Dollarama

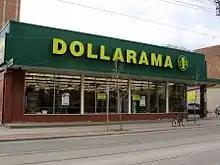
A standalone Dollarama store in Toronto's Parkdale neighbourhood

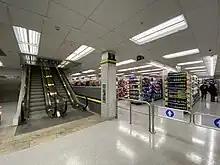
Dollarama in Square One, Mississauga, ON

Many items are priced at $1.00 or less, and initially almost all items were priced as such. In early 2009, Dollarama began to introduce items priced up to $2.00 (including $1.25 and $1.50 price points). Due to the positive response from consumers to the multi-price point strategy, the stores introduced items at $2.50 and $3.00 in August 2012. It again increased price points to include $3.50 and $4.00 items in August 2016. In 2022, Dollarama announced that its maximum price point would be increasing to $5.00. This price level increase allowed the chain to acquire products from a greater variety of sources, including closeout sales. Adjustments may eventually happen to all prices. Dollarama has always had a No Return and No Exchange Policy, stating an item cannot be given back to the store once a purchase is complete.